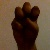
The image shows a hand gesture representing the letter 'E' in Indian Sign Language.